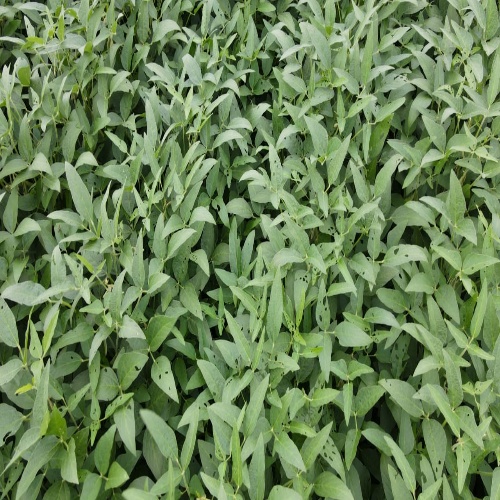
Label: Caterpillar